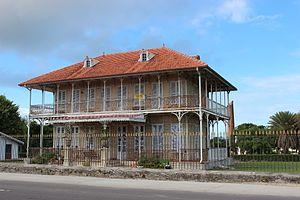
Habitation Zévallos, Le Moule, Guadeloupe